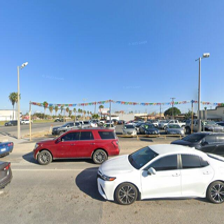
Label: streetView